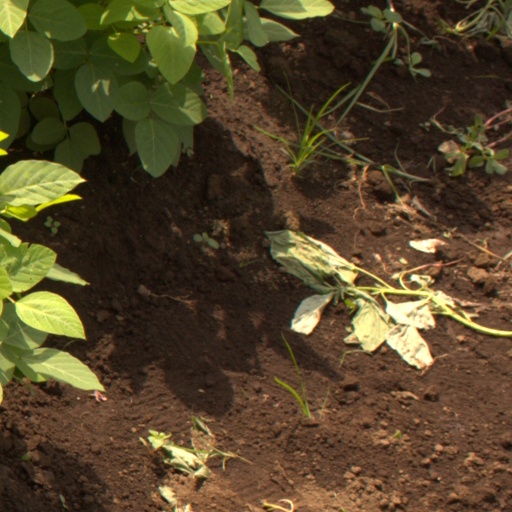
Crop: soybean